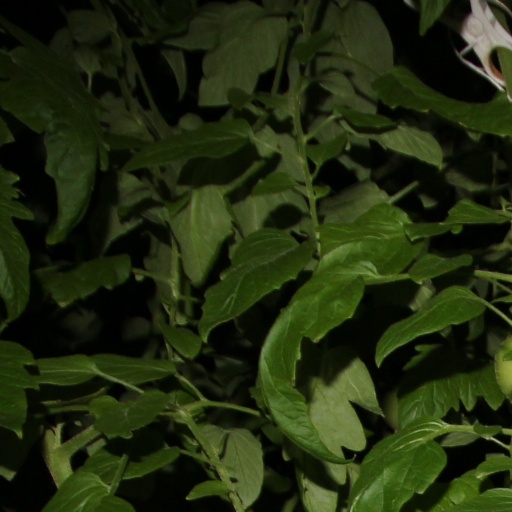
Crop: tomato